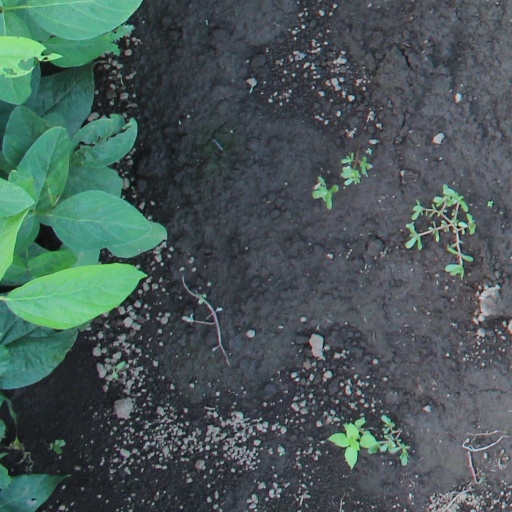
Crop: soybean